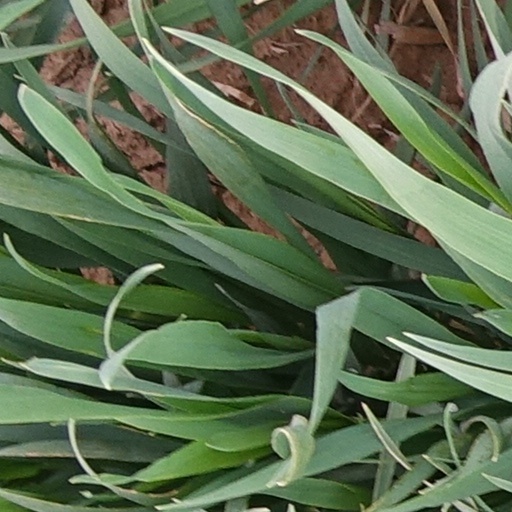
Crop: wheat